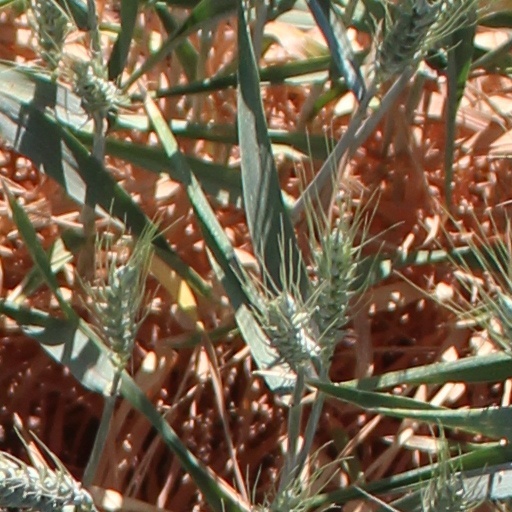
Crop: wheat